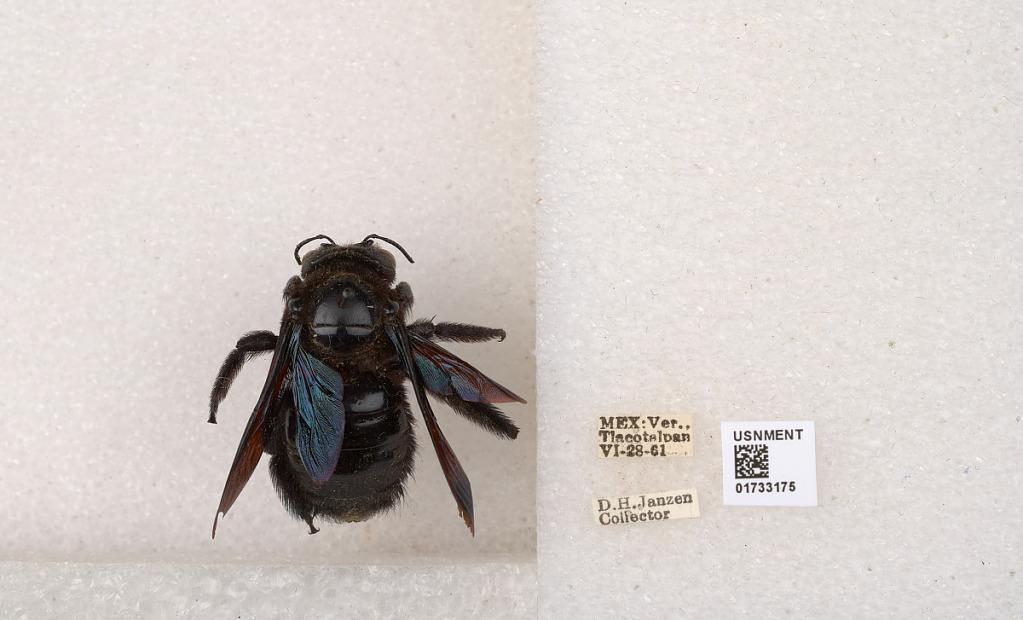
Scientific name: Xylocopa (Megaxylocopa) fimbriata Fabricius
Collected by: D. Janzen
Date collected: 1961-6-28
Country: Mexico
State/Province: Veracruz
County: Tlacotalpan